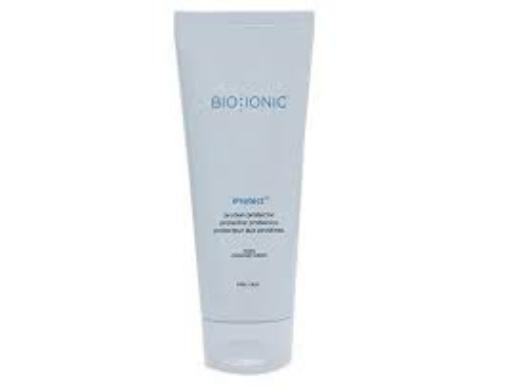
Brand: bio ionic
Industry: Necessities